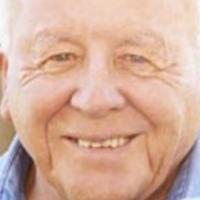
Age group: age 66-80